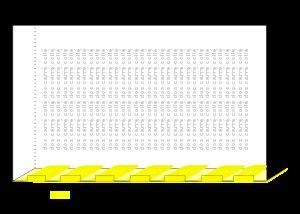
Dans la fabrication traditionnelle d'un document, manuscrit ou imprimé, constitué de plusieurs pages, un cahier est le résultat du pliage d'une feuille. Les différents cahiers sont ensuite destinés à être reliés pour constituer le livre définitif. La technique du cahier est née avec le développement de la forme codex. Utilisée avec le parchemin puis le papier pour la constitution de manuscrits, elle a été reprise et perfectionnée dans le monde de l'imprimerie.